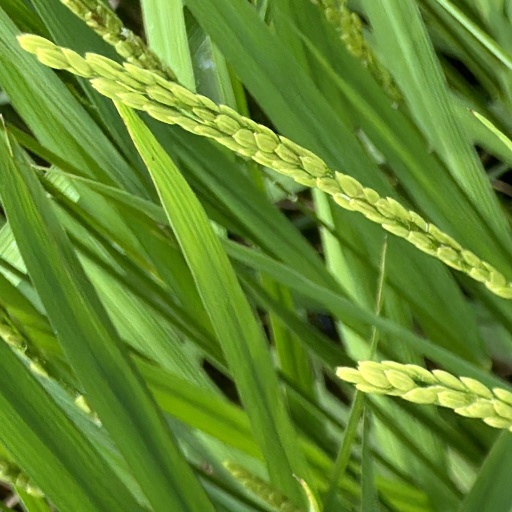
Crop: rice